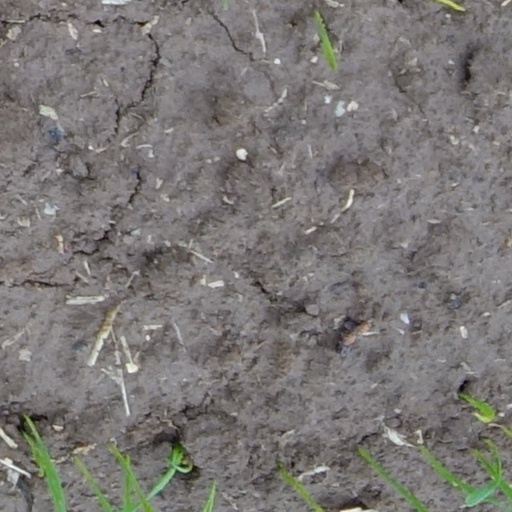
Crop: wheat